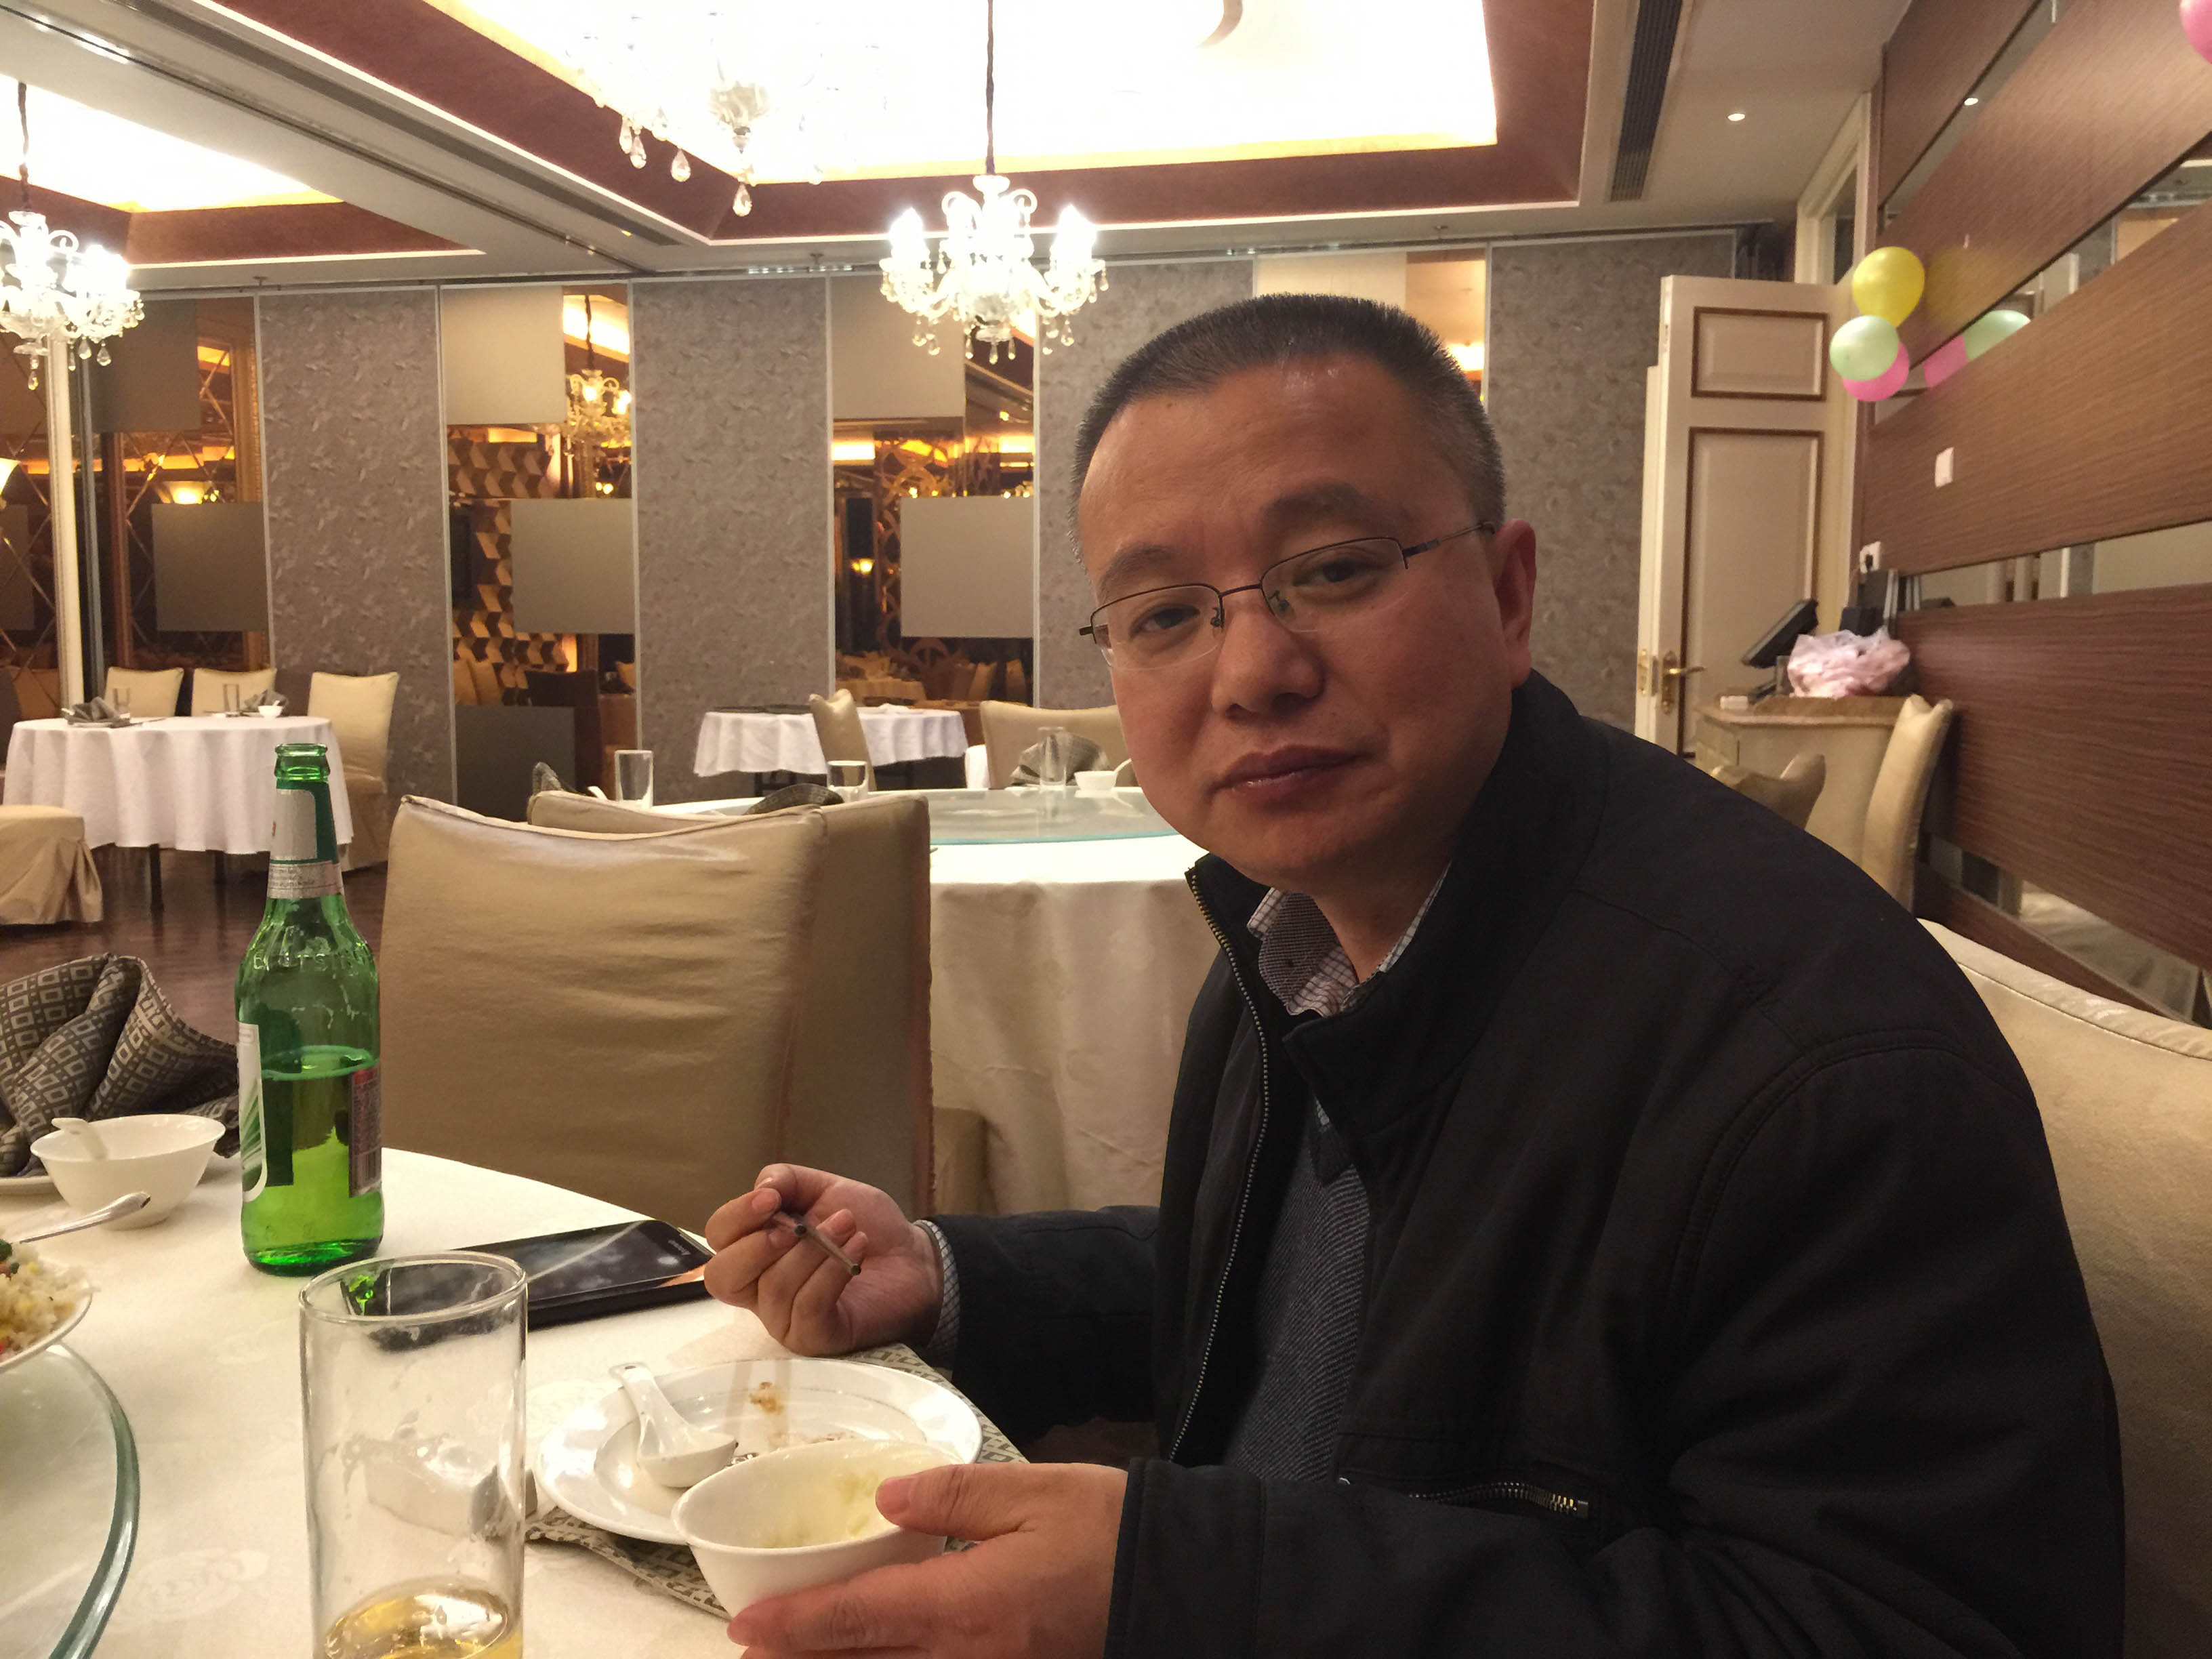
restaurant, meal, lunch, dinner, sense